Elah (king)

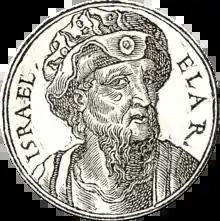
Portrait from "Promptuarium Iconum Insigniorum" (1553) by Guillaume Rouillé

Elah ( "’Ēlā") was the fourth king of Israel, the son and successor of Baasha. William F. Albright has dated his reign to 877–876 BCE, while E. R. Thiele offers the dates 886–885 BCE.